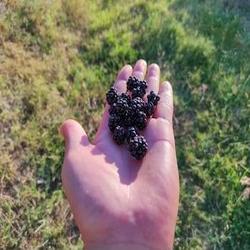
Label: Blackberry